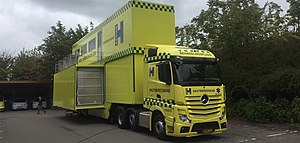
Behandlingsplads
Region Hovedstadens behandlingsplads opbygget på en lastbil med udskydeligt tag og sider
Region Hovedstadens behandlingsplads opbygget på en lastbil
Behandlingsplads, tidligere kaldet venteplads, er et behandlingssted der oprettes af redningsberedskabet når der sker en ulykke med mange tilskadekomne. Pladsen bemandes med en koordinerende læge, der skaber kontakten til akutmedicinsk koordination og koordinerer indsatsen med skadestue og ambulancetjeneste. Derudover er der normalt to behandlende læger, tre sygeplejersker, syv Behandlerpladsassistenter, samt en Behandlerpladsleder der som oftest er holdlederuddannet. Behandlerpladsassistent og -leder er typisk frivillige med en specialistuddannelse fra redningsberedskabet eller værnepligtige fra Beredskabsstyrelsen. Ambulancelederen er også at finde på behandlerpladsen, idet han typisk vil være i gang inden KOOL overtager. Brandfolk uddannet som nødbehandlere vil endvidere kunne findes på nogle behandlerpladser.